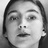
Emotion: neutral